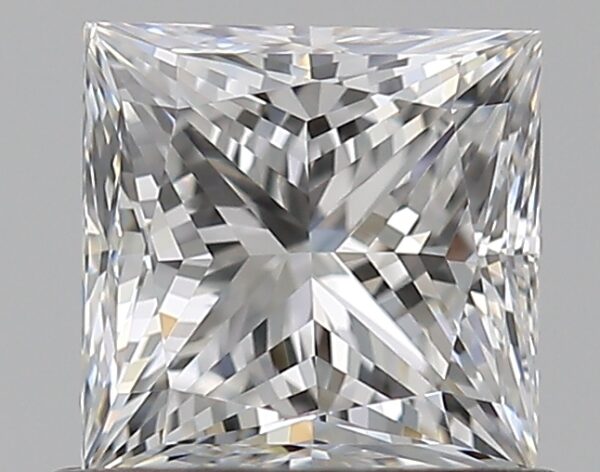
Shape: princess
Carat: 0.7
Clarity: VS1
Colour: F
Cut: VG
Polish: EX
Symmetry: VG
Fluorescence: N
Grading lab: GIA
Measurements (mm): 4.76 x 4.76 x 3.55